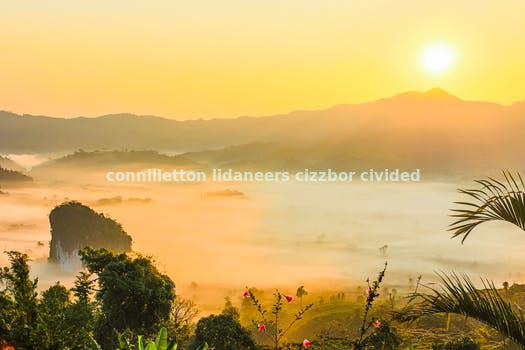
Label: Watermark